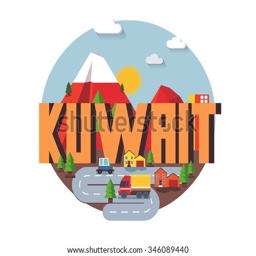
country in middle east is a beautiful country to visit .